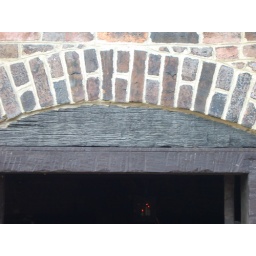
This is the Brick House, the oldest standing building in Pittsburgh and was used by the British in the American Revolution.